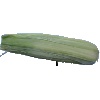
Label: corn_husk